Golden North Salmon Derby

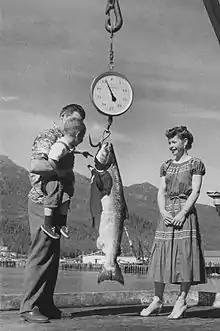
Golden North Salmon Derby Winner 1955, Bob Pasquan

The Golden North Salmon Derby is an annual salmon fishing competition held in Juneau, Alaska in August. The object of the event is to catch the largest Chinook or Coho salmon over a period of three days; pink and chum salmon are not accepted.